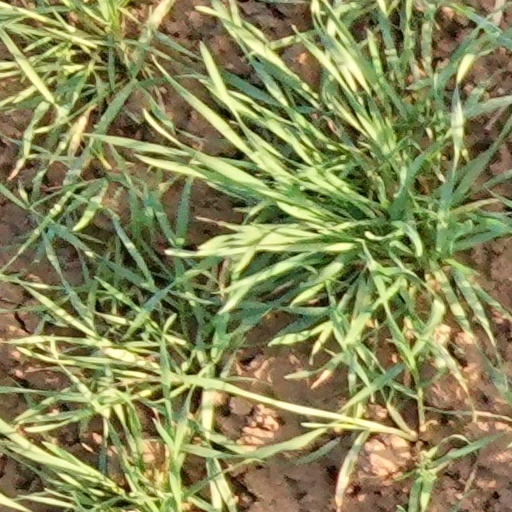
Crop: wheat